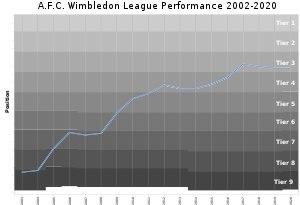
L'AFC Wimbledon est un club de football anglais basé à Kingston upon Thames, dans le sud-ouest de Londres. Il évolue en League One depuis sa promotion en 2016.